Kinashi Station

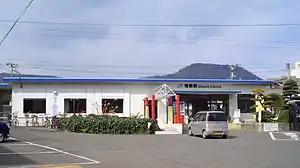
Kinashi Station in 2007

is a passenger railway station located in the city of Takamatsu, Kagawa Prefecture, Japan. It is operated by JR Shikoku and has the station number "Y02".